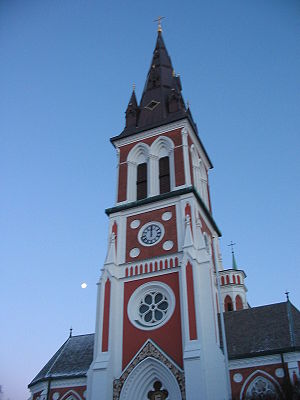
Jönköping (bydel)
Sofiakirken i nygotisk stil, fra 1888
"Jönköping er en tidligere selvstændig svensk by, beliggende ved søen Vätterns sydlige og sydvestlige bred i byområdet Jönköping. Den oprindelige Jönköping by udgør i dag en ""kommunedelsgruppe"" bestående af Jönköping Söder, Jönköping Väster og Jönköping Öster. I 2004 var den gamle Jönköping bys indbyggertal 54.565. Allerede i 1950'erne var byen vokset sammen med Huskvarna, og byerne blev administrativt lagt sammen i 1971, da Jönköpings kommune blev dannet. Jönköpings län er opkaldt efter byen.